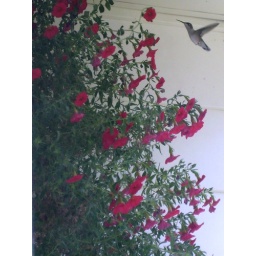
Hard to take pictures through the glass but caught a few shots of a hummingbird in the hanging plant